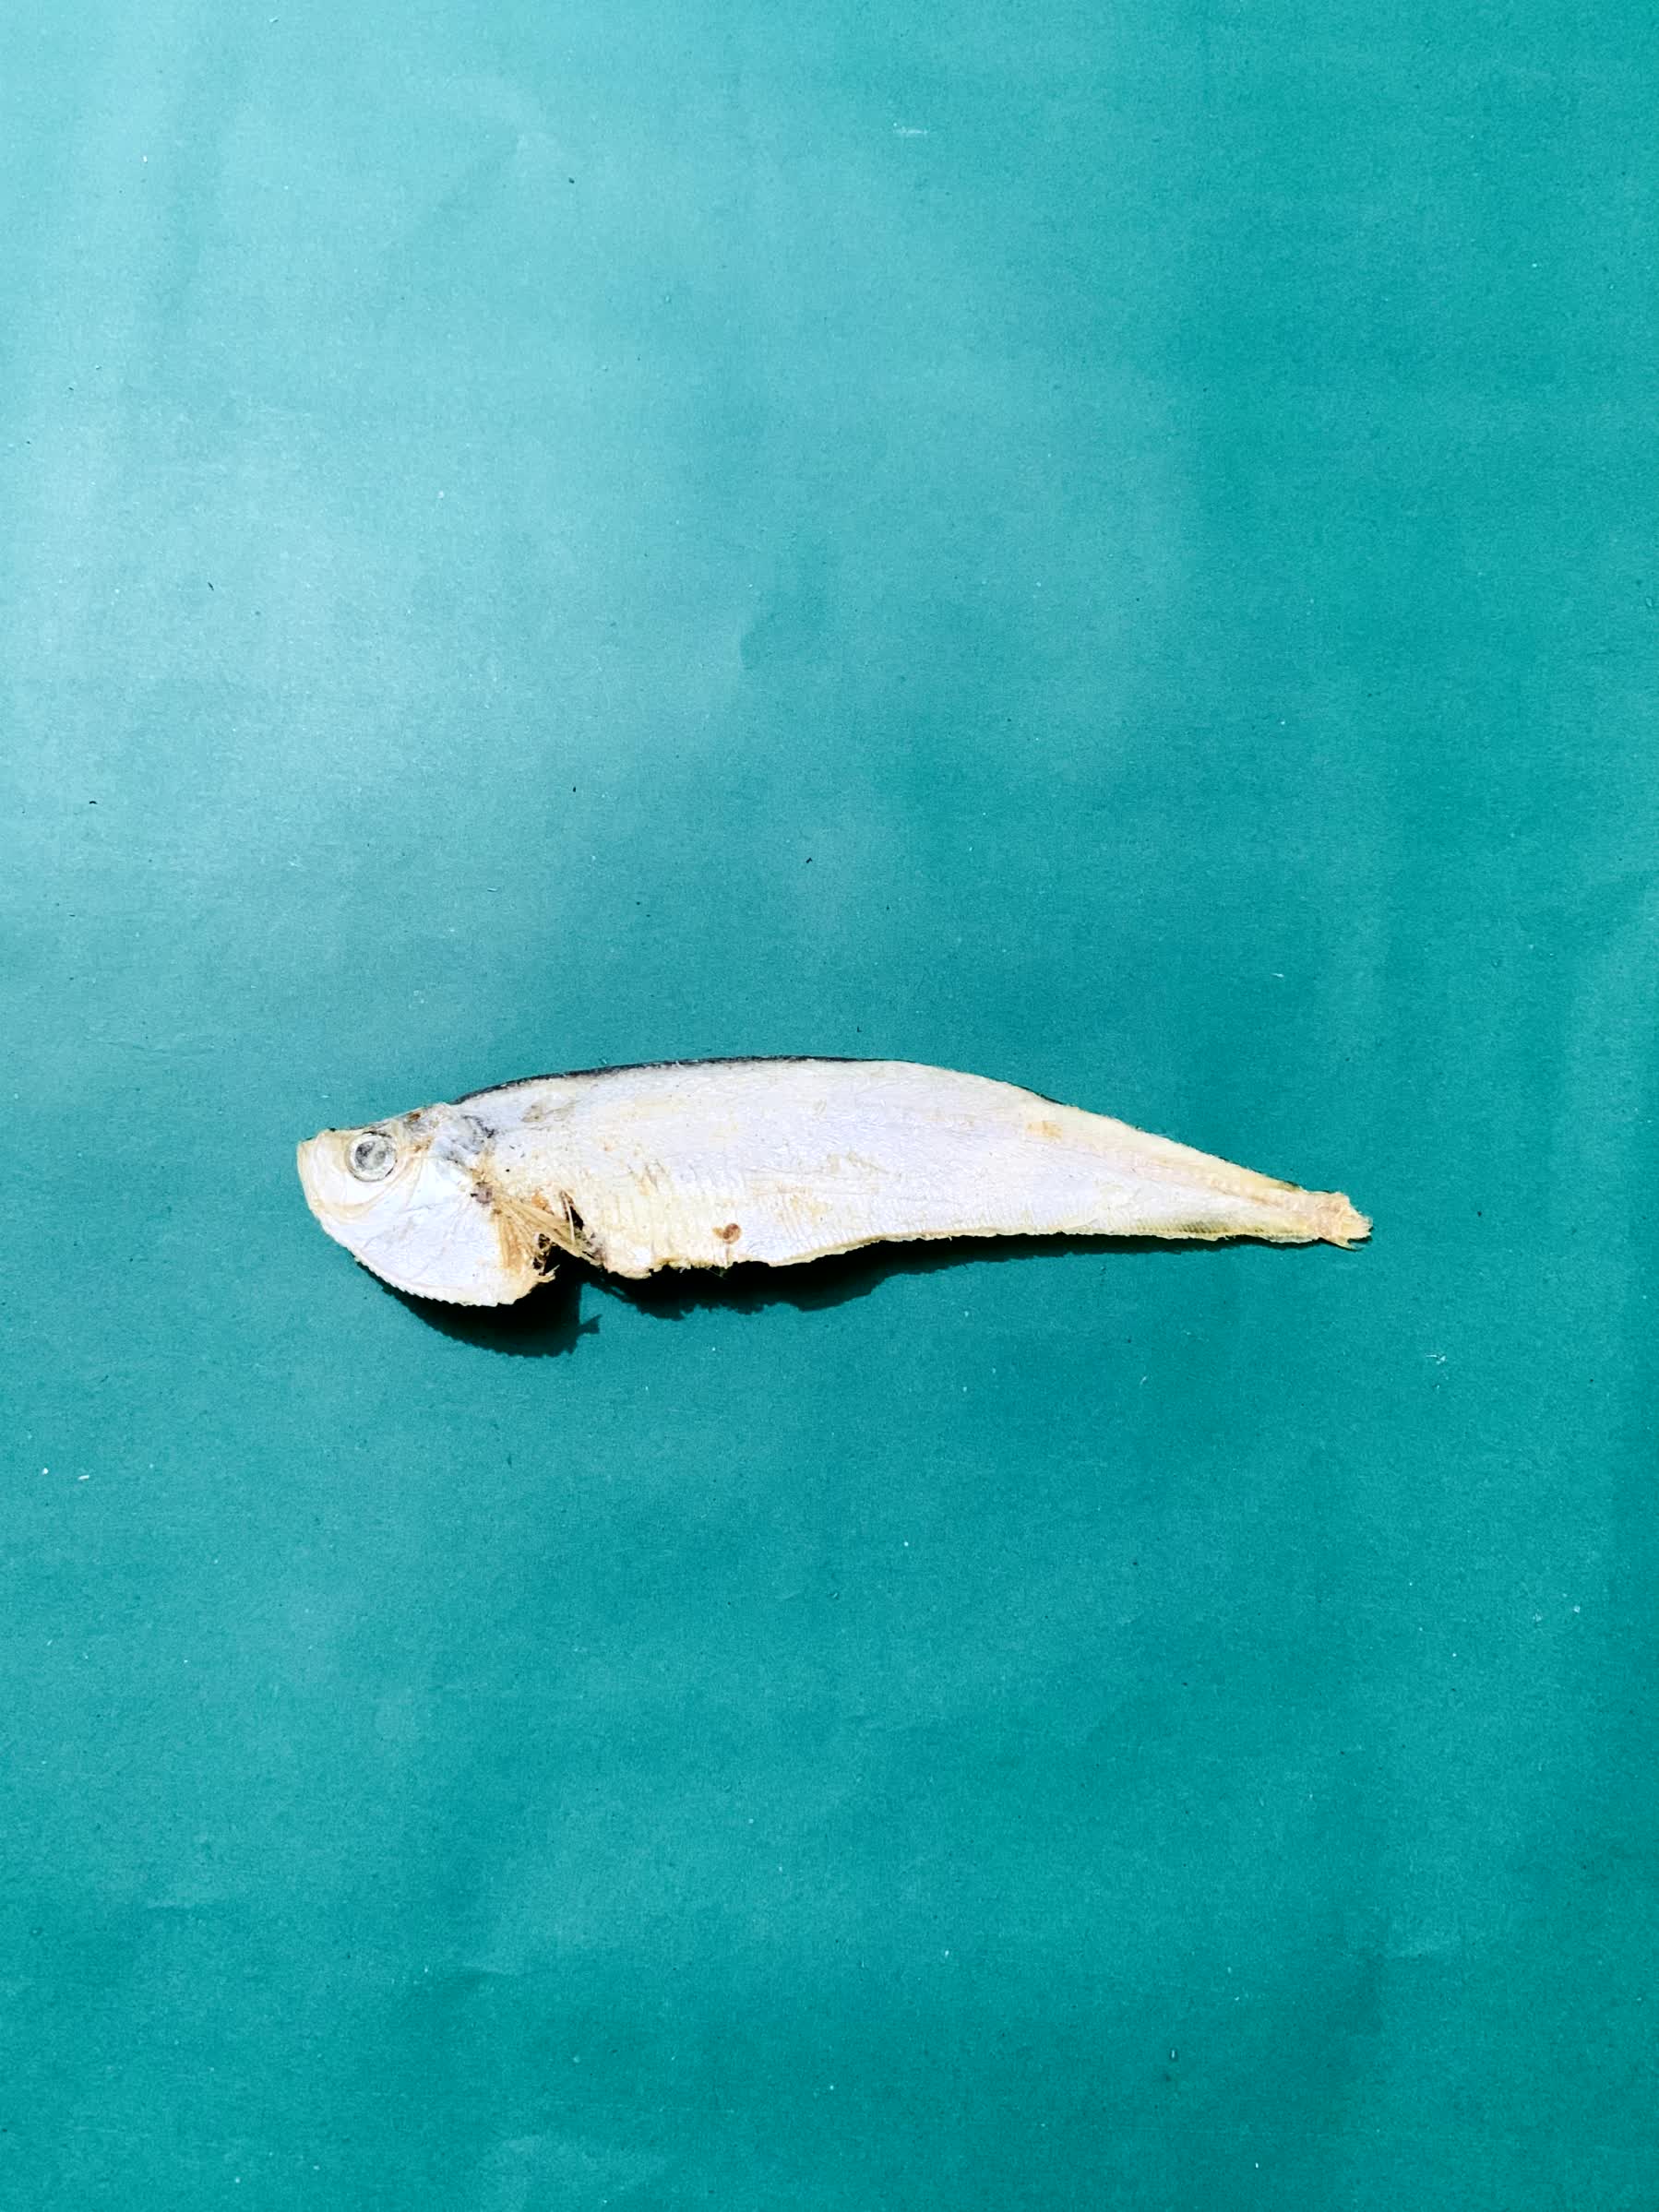
Species: Shukna Feuwa